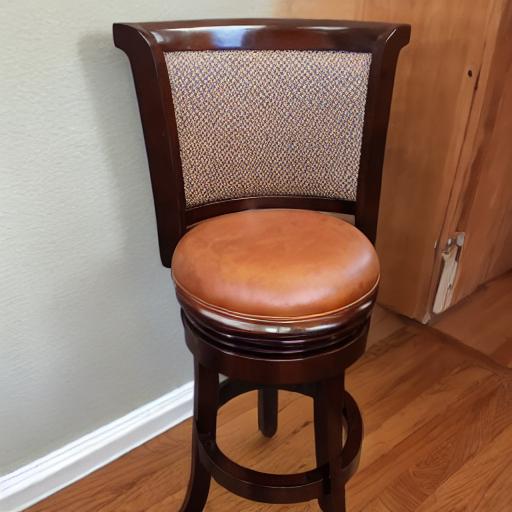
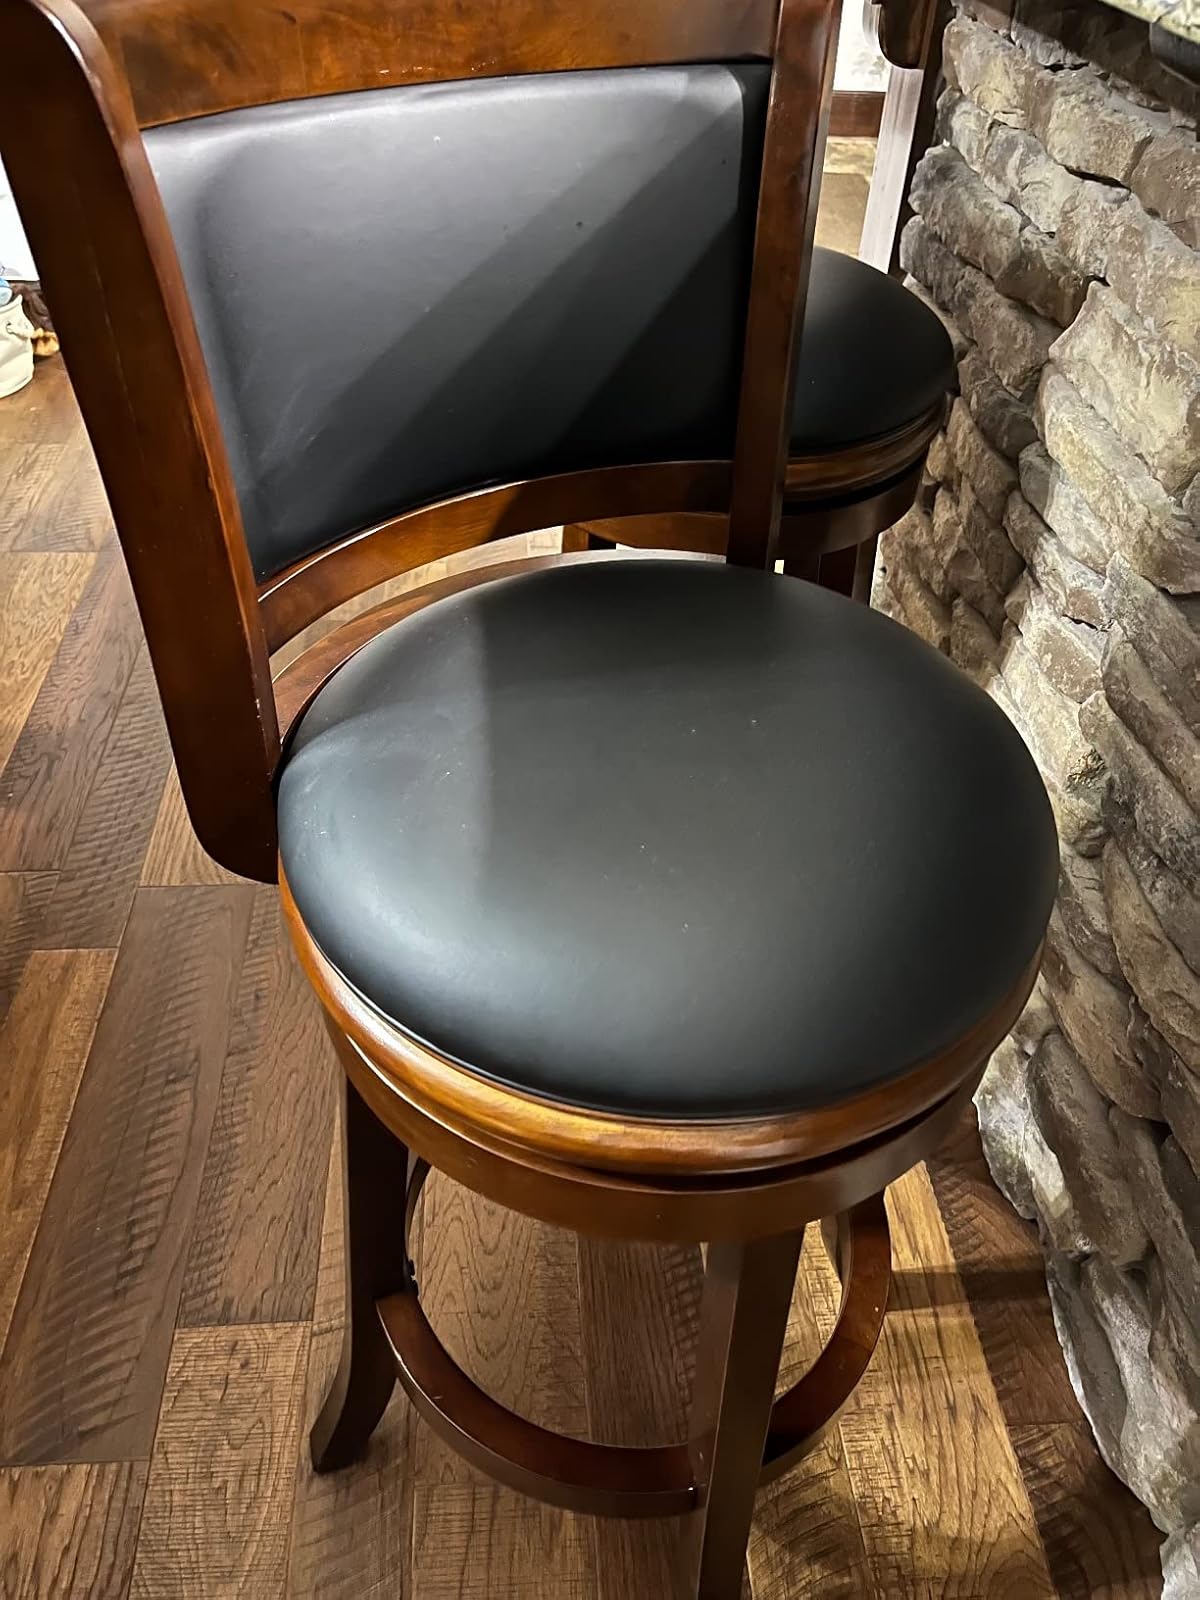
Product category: stool
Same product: no